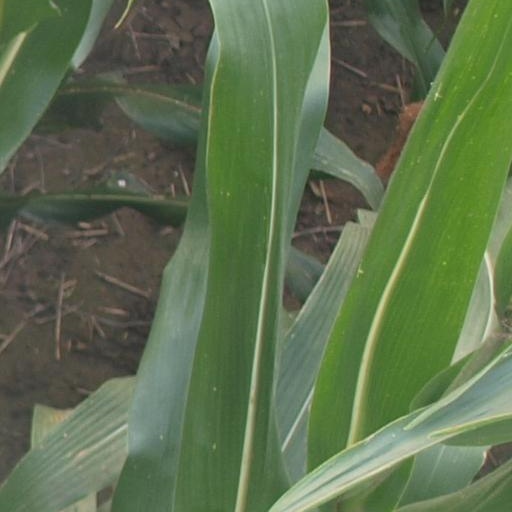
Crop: maize; corn